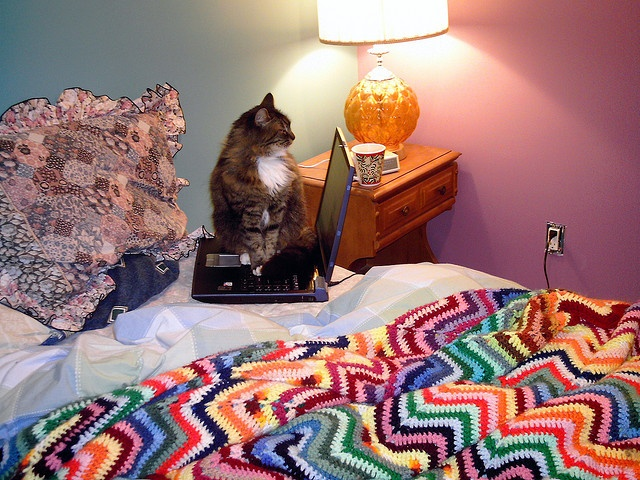
A cat sitting on top of a laptop computer.
The cat is on top of the laptop on the bed.
The cat is sitting on a laptop placed on a bed.
A dark colored cat is sitting on the keyboard of a laptop computer that is on a bed.
A cat that is sitting on a laptop that's sitting on a bed.